John Mason (colonist)

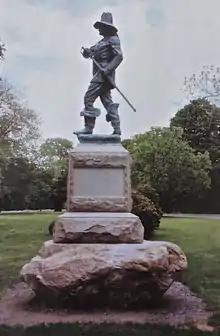

After the Civil War, a statue movement was sweeping the nation, and local citizens and organizations were erecting monuments of heroes and patriots everywhere. The prominent citizens of Mystic, Connecticut, decided to create a larger than life bronze and granite monument of Major John Mason, the commander of the Colonial forces in the 1637 Pequot War, the very first declared and sustained conflict in the early colonies. In 1889, the John Mason statue, carved by sculptor James G. C. Hamilton, was placed at the intersection of Pequot Avenue and Clift Street in Mystic, near what was thought to be the location of the fortified Pequot village where the Mystic Massacre occurred.